Music in Medieval Scotland

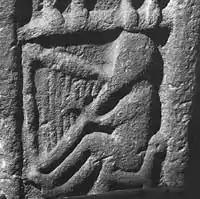
The harper on the Monifeith Pictish Stone, 700 – 900 AD

The sources for Scottish Medieval music are extremely limited. These limitations are the result of factors including a turbulent political history, the destructive practices of the Scottish Reformation, the climate and relatively late arrival of music printing. What survives are occasional indications that there was a flourishing musical culture. There are no major musical manuscripts for Scotland from before the twelfth century. Neither does Scottish music have an equivalent of the Bannatyne Manuscript in poetry, giving a large and representative sample of medieval work. The oldest extant piece of Church music written in Scotland is in the "Inchcolm Fragment". Musicologist John Purser has suggested that the services dedicated to St. Columba in this manuscript and the similar service in the "Sprouston Breviary", dedicated to St. Kentigern, may preserve some of this earlier tradition of plain chant. Other early manuscripts include the "Dunkeld Music Book" and the "Scone Antiphoner". The most important collection is the mid-thirteenth century "Wolfenbüttel 677" or "W1" manuscript, which survives only because it was appropriated from St Andrews Cathedral Priory and taken to the continent in the 1550s. Other sources include occasional written references in accounts and in literature and visual representations of musicians and instruments.